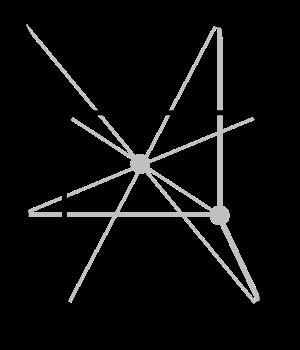
La structure cristalline donne l'arrangement des atomes dans un cristal. Ces atomes se répètent périodiquement dans l'espace sous l'action des opérations de symétrie du groupe d'espace et forment ainsi la structure cristalline. Cette structure est un concept fondamental pour de nombreux domaines de la science et de la technologie. Elle est complètement décrite par les paramètres de maille du cristal, son réseau de Bravais, son groupe d'espace et la position des atomes dans l'unité asymétrique la maille. Pour cette raison, ce sont les données que l'on retrouve dans tous les fichiers d'échange d'informations cristallographiques, comme les fichiers CIF.